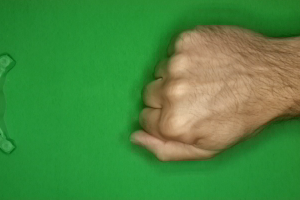
Label: rock